Fred Grandy

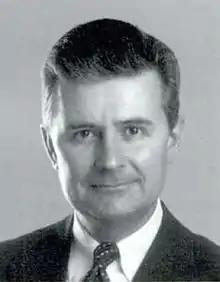
Grandy in 1993

Fredrick Lawrence Grandy (born June 29, 1948) is an American actor who played "Gopher" on the TV series "The Love Boat" and who later became a member of the United States House of Representatives from the state of Iowa. Grandy was most recently the host of "The Grandy Group", a morning drive time radio talk show on 630 WMAL in Washington, D.C.